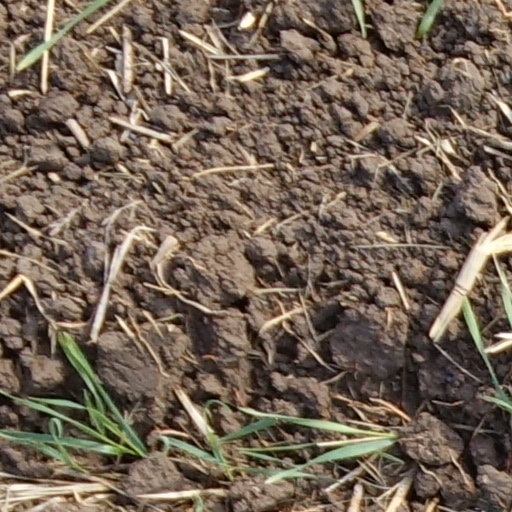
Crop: wheat